History of American Airlines

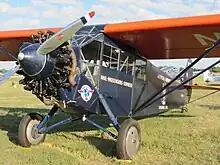
1927 American Airways FC-2

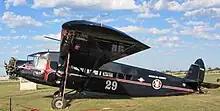
A Stinson Trimotor first operated by Century Airlines

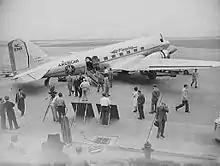
DC-3 "Flagship", American's chief aircraft type during the World War II period

American Airlines was developed from a conglomeration of 82 small airlines through acquisitions in 1930 and reorganizations; initially, American Airways was a common brand used by a number of independent carriers. These included Southern Air Transport in Texas, Southern Air Fast Express (SAFE) in the western United States, Universal Aviation in the Midwest (which operated a transcontinental air/rail route in 1929), Thompson Aeronautical Services (which operated a Detroit-Cleveland route beginning in 1929), and Colonial Air Transport in the Northeast. Like many early carriers, American earned its keep carrying U.S. Mail. By 1933, American Airways operated a transcontinental route network serving 72 cities, mostly in the northeastern, midwestern, and southwestern United States.